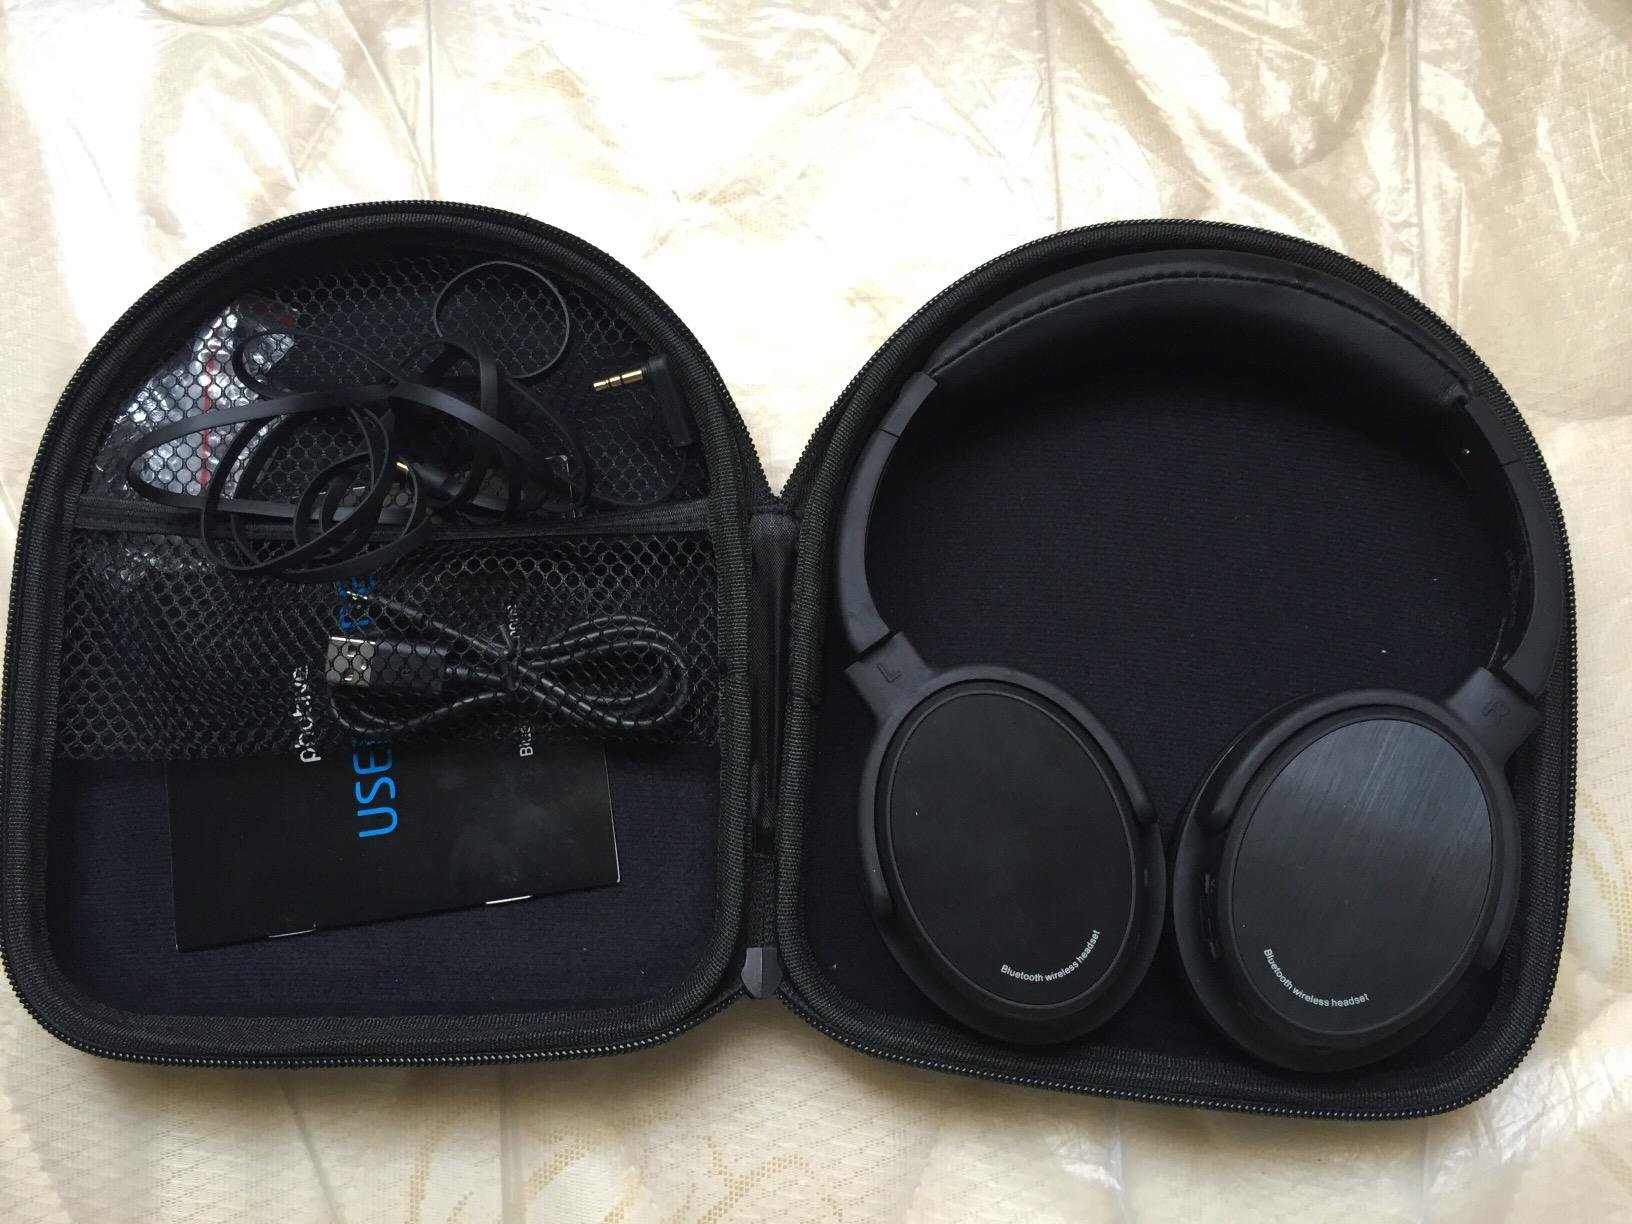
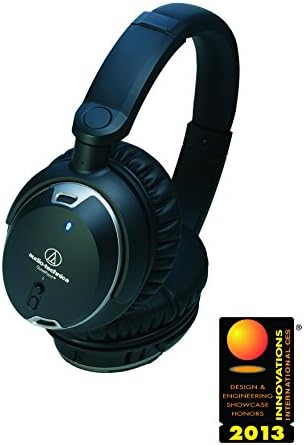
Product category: headphones
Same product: no